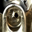
Label: can